Christian Happi

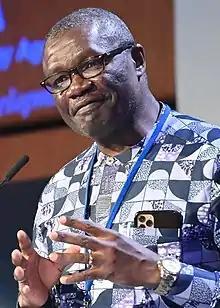
Christian Happi in 2021

Christian Happi is a Professor of Molecular Biology and Genomics in the Department of Biological Sciences and the Director of the African Centre of Excellence for Genomics of Infectious Diseases, both at Redeemer’s University. He is known for leading the team of scientists that used genomic sequencing to identify a single point of infection from an animal reservoir to a human in the Ebola outbreak in West Africa. His research focus is on infectious diseases, including malaria, Lassa fever, Ebola virus disease, HIV, and SARS-CoV-2.